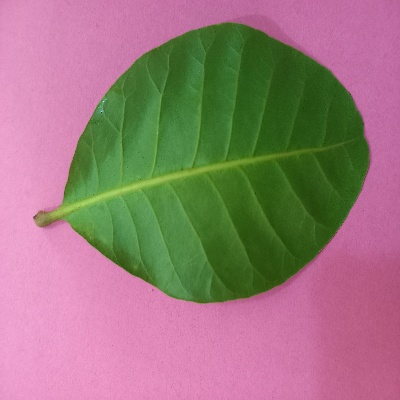
Crop: Cashew
Condition: healthy